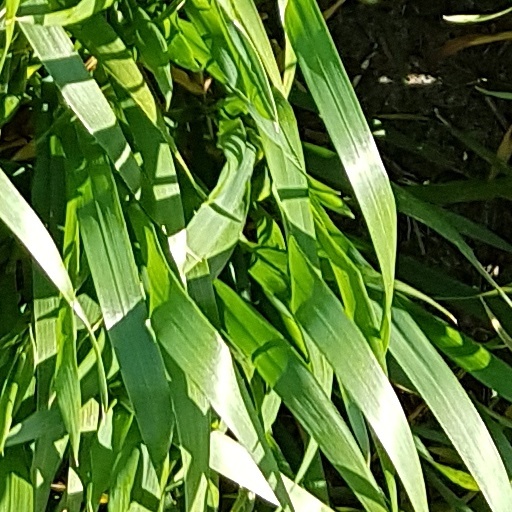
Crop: wheat